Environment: real
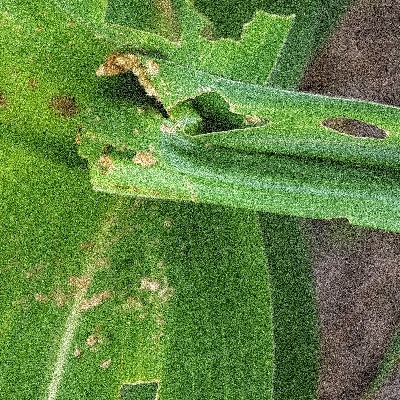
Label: fall_armyworm